Whirligig

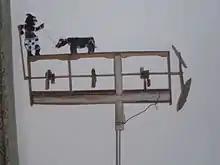
Folk art whirligig

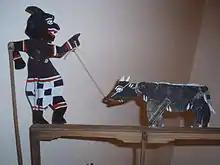
Detail of farmer pulling bull

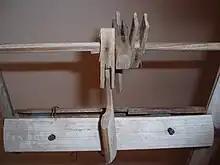
Detail of music mechanism – farmer pulling bull

A number of encyclopedic museums and more-specialized folk art museums now have collections or examples of whirligigs in their collections.